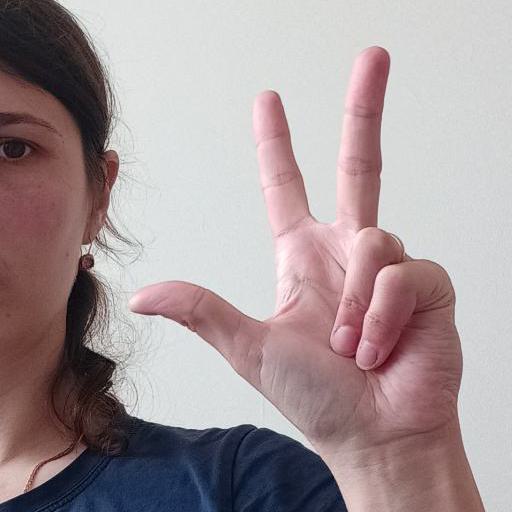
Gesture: three2